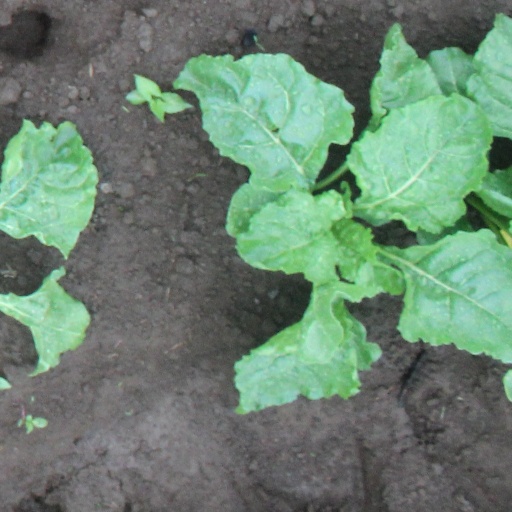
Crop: sugar beet